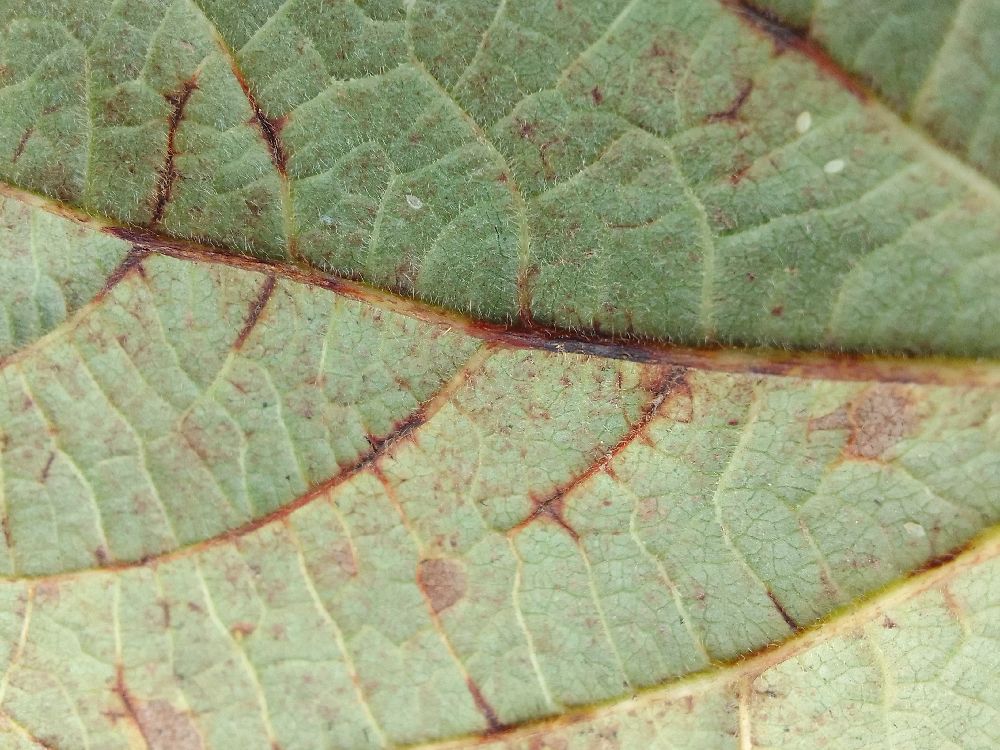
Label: anthracnose